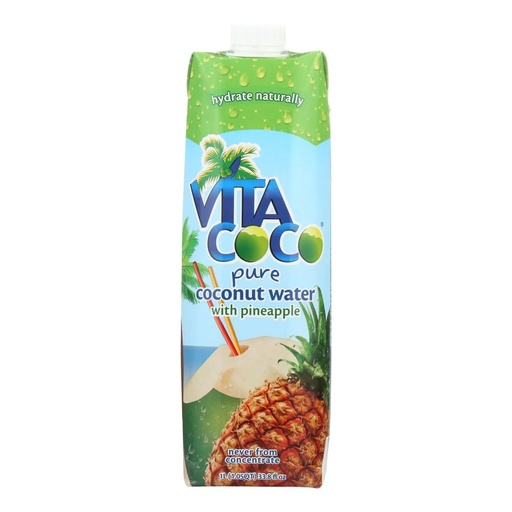
Vita Coco Coconut Water - With Pineapple - Case Of 12 - 1 Lt
Vita coco coconut water with pineapple contains 100% juice, and it's not from concentrate. Our coconut water is cholesterol-free. Our recipe contains natural ingredients and is gluten-free. Each serving is 60 calories and provides 460 mg of potassium. This package contains four 8 fl. Oz. Servings of coconut water. country of origin : united states is dairy free : yes is gluten free : yes is gmo free : yes is kosher : yes is wheat free : yes is yeast free : yes size : 1 lt pack of : 12 selling unit : case ingredients : coconut water;pineapple puree;coconut puree;vitamin c;ascorbic acid keywords : drink;electrolytes;energy;gatorade;healthy;soda
Brand: Vita Coco
Category: Food, Beverages & Tobacco > Beverages > Water